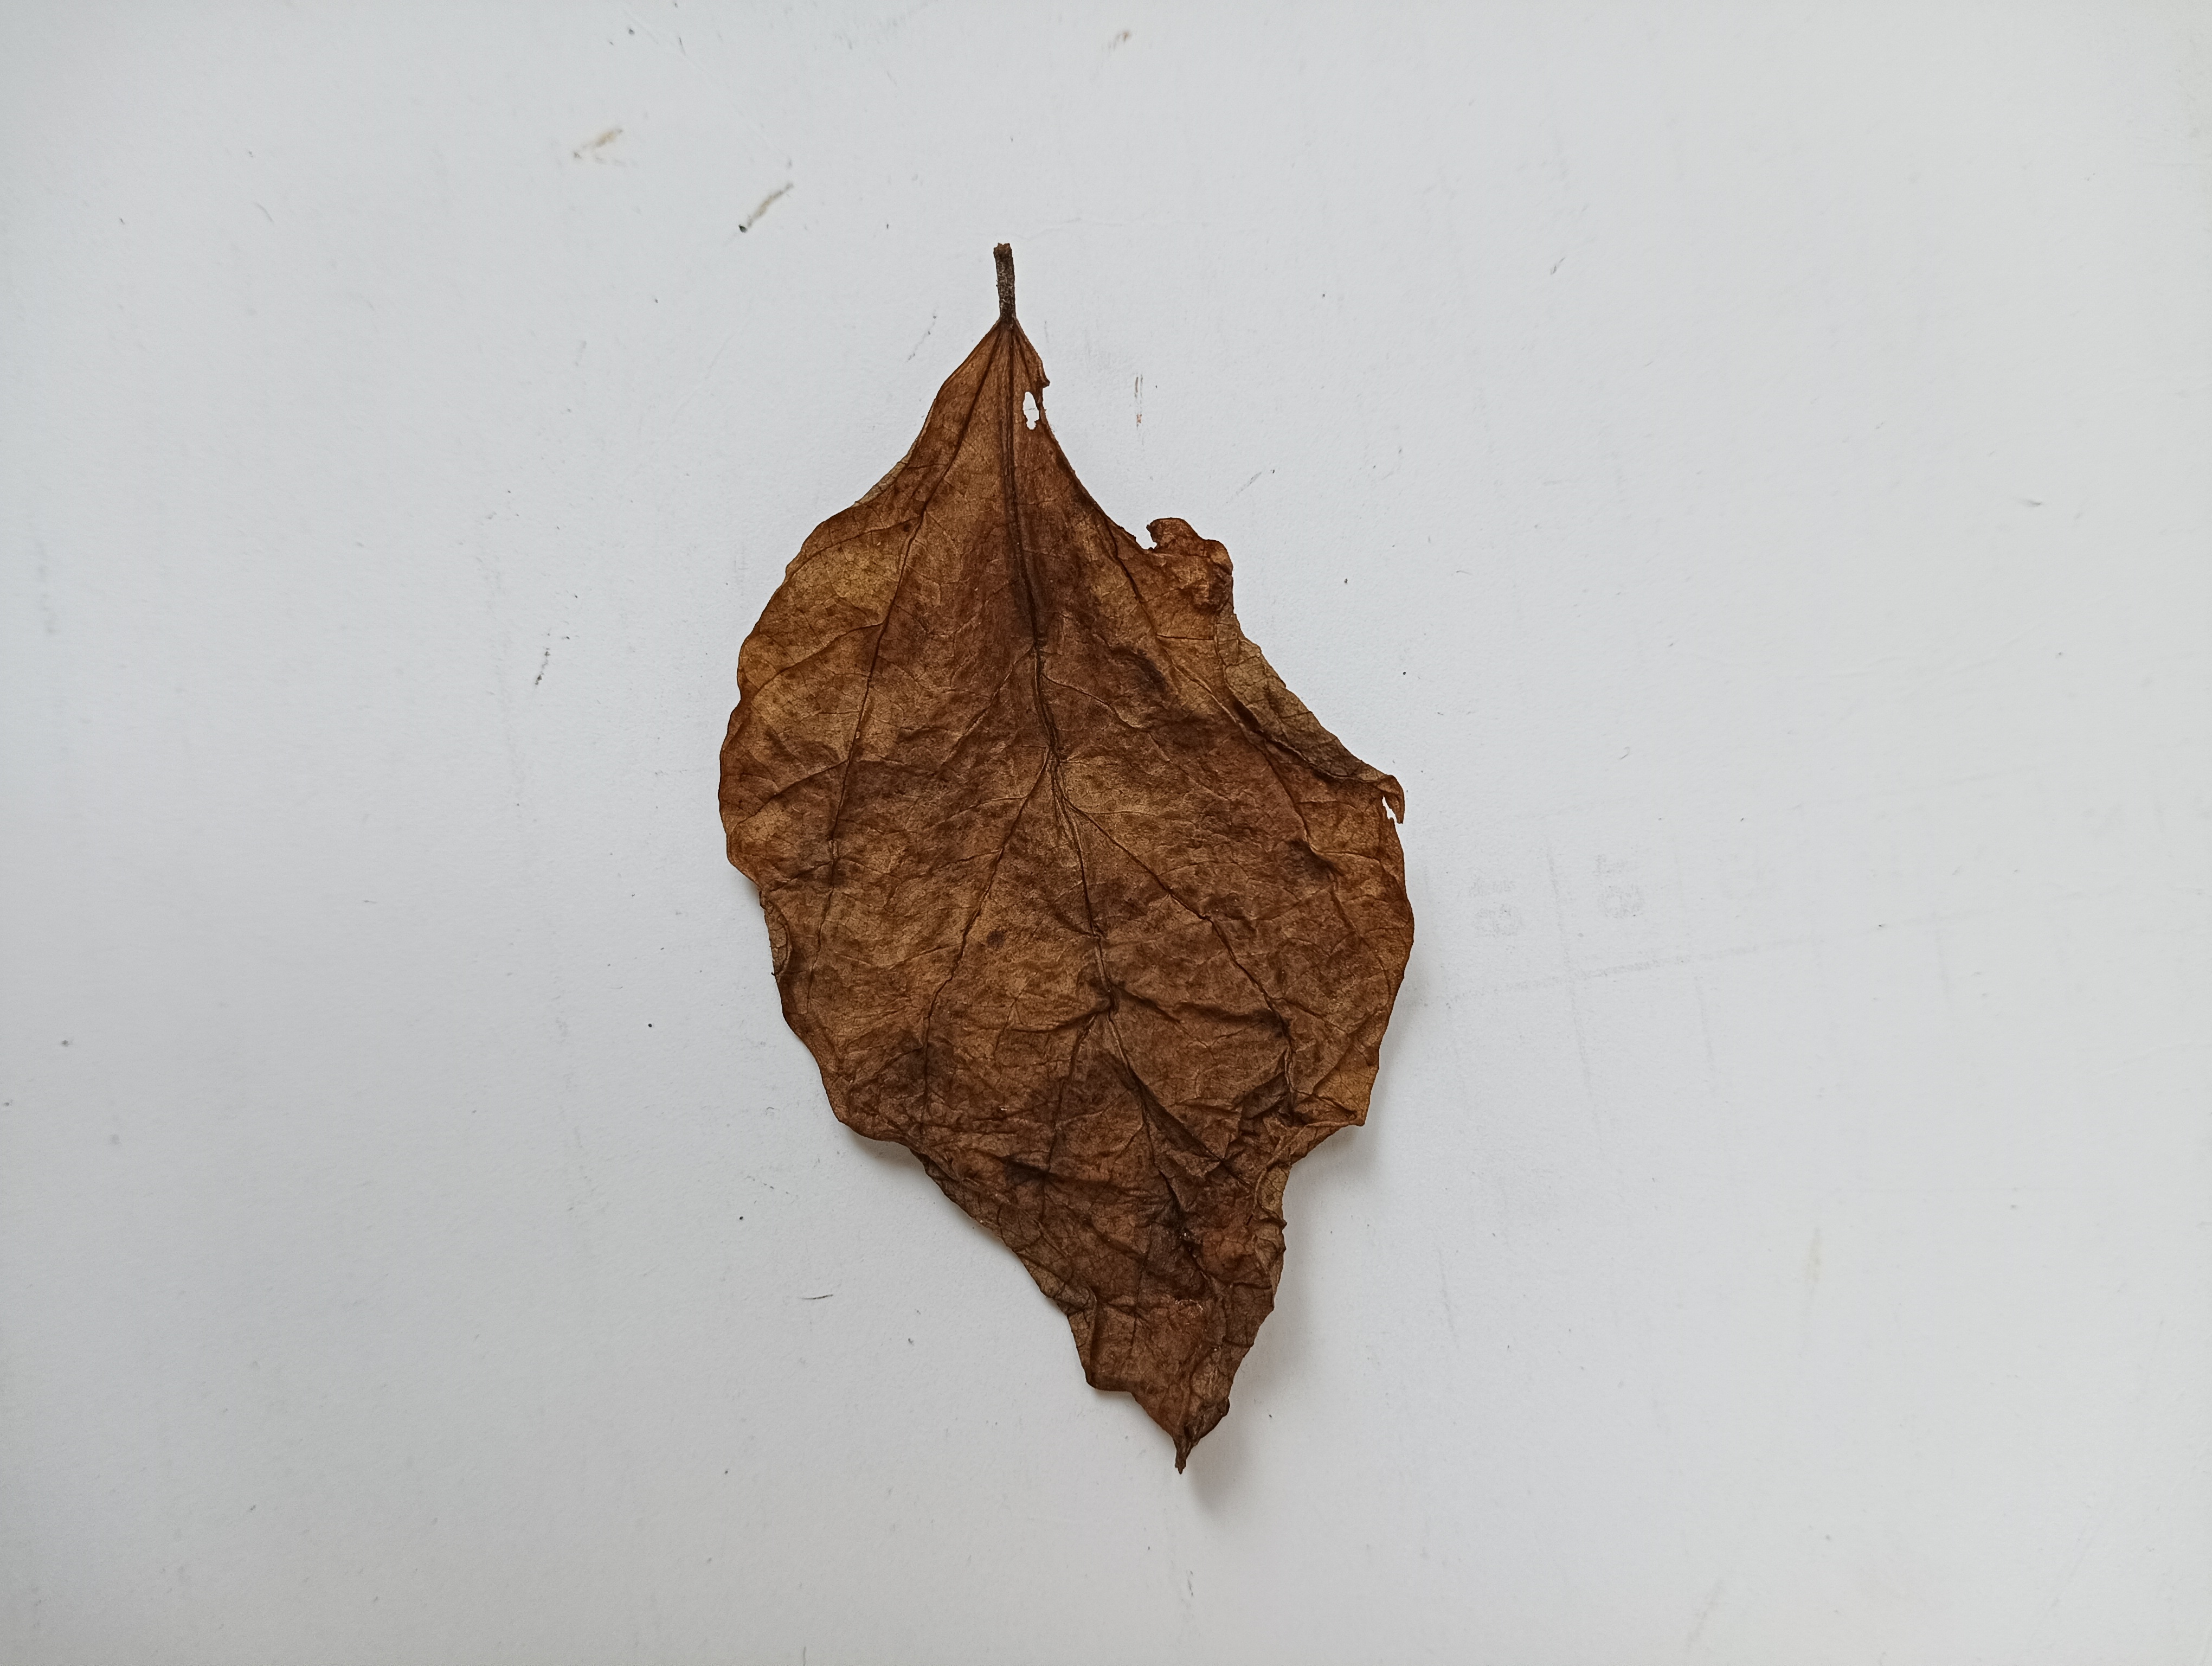
Label: Dry_leaf